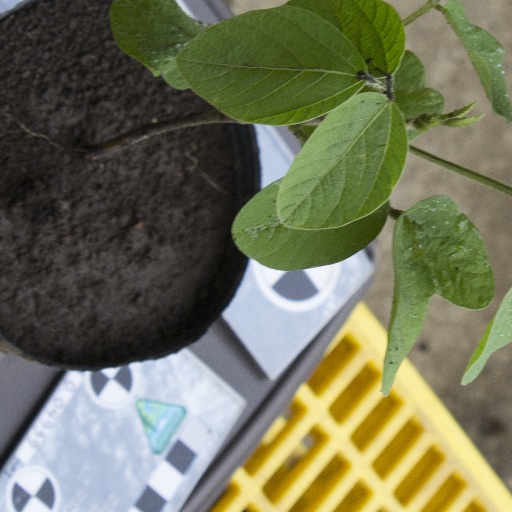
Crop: soybean